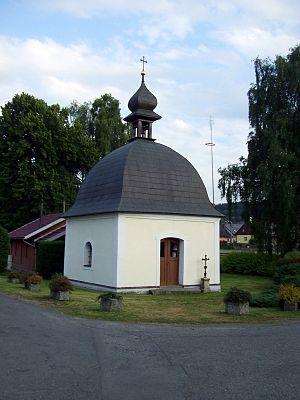
Brnířov est une commune du district de Domažlice, dans la région de Plzeň, en République tchèque. Sa population s'élevait à 379 habitants en 2017.